Mary Sheldon Barnes

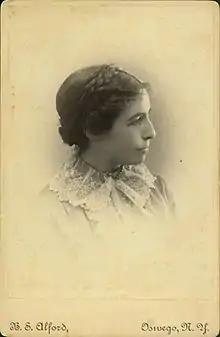
Mary Sheldon Barnes, date unknown

Mary Downing Sheldon Barnes (September 15, 1850August 27, 1898) was an American educator and historian. Her teaching style and publications were considered ahead of their time. She used a method that encouraged students to develop their own research skills utilizing primary sources and their own problem solving skills. Sheldon was teacher of and major influence on author and socialist Anna Strunsky.